Hiro Narita

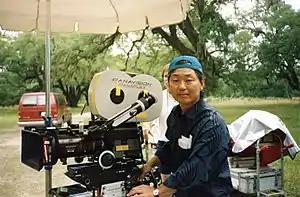
Narita in 2008

Narita was born in 1941, in Keijō, Keiki-dō, Korea, Empire of Japan (now Seoul, South Korea) to Japanese parents.